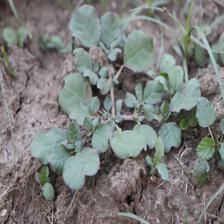
Label: BroadLeafWeed